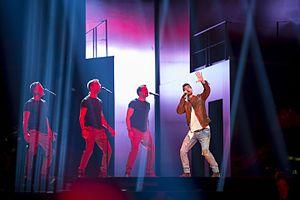
La Hongrie participe au Concours Eurovision de la chanson, depuis sa trente-neuvième édition, en 1994, et ne l’a encore jamais remporté.